38th Combat Support Wing

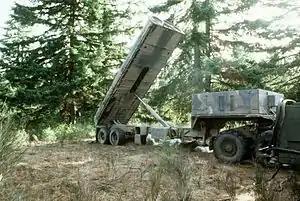
BGM-109G Gryphon missile

In April 1985, the 38th Tactical Missile Wing, was activated at Wüschheim Air Station, West Germany. The wing was assigned to tactical missile operations, equipped with Ground-Launched Cruise Missiles (GLCM) to counter Soviet intermediate-range ballistic missiles from 1986–1990. The GLCMs (and their strategic cousins, the Pershing IIs) were deployed, in part, to balance/counter the deployment of the Soviet RSD-10 'Pioner' (SS-20) IRBM.